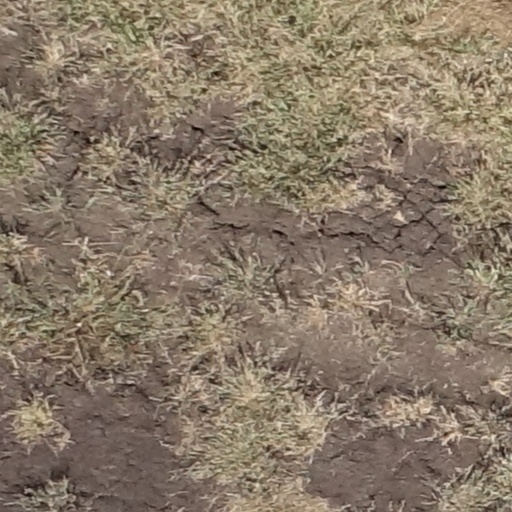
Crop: sorghum